Mostra d'Oltremare

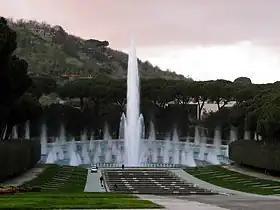
View of the Fountain of the Esedra

It is the result of a national competition that featured designers with different linguistic and architectural approaches and is set to absorb the scenic backdrop of the main axis. The group of designers was composed of Nino Barillà, Vincenzo Gentile, Filippo Mellia and Giuseppe Sanbito, the interiors were handled by Luigi Piccinato who intervened both in the 1940 version and in 1952. Currently it has been restored by Cherubino Gambardella and the stage and dressing rooms in 2009.